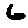
Label: 6